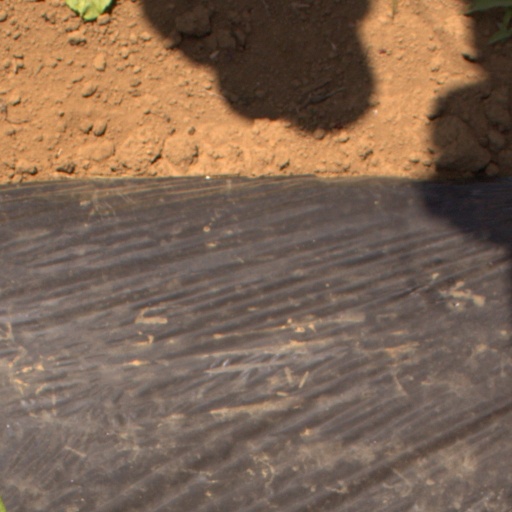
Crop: Jerusalem artichoke